Beaux-Arts de Paris

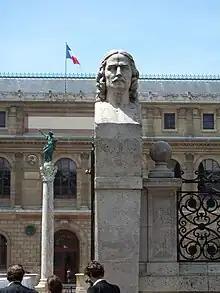
The entrance of the with a bust of Nicolas Poussin

The ', formally the ', is a French "grande école" whose primary mission is to provide high-level fine arts education and training. The art school, which is part of the Paris Sciences et Lettres University, is located on two sites: Saint-Germain-des-Prés in Paris, and Saint-Ouen.